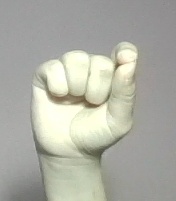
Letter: fa